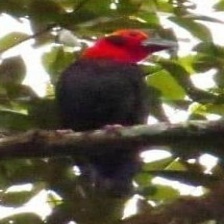
Species: BORNEAN BRISTLEHEAD
Scientific name: PITYRIASIS GYMNOCEPHALA